Pequea Valley School District

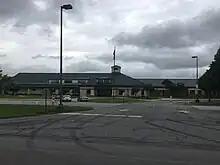
Salisbury Elementary School, located on 422 School Lane Rd in Gap, PA

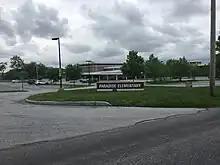
Paradise Elementary, located on 20 N Belmont Rd in Paradise, PA

Paradise Elementary School in Paradise, Pennsylvania is a K-6 facility in the Pequea Valley School District. In 2009, a new building was constructed adjacent to the old building. This new facility has features specifically added to try to limit resource consumption, such as auto-dimming lights and water fountains that use collected rainwater. Recently however, there have been talks of a new building project that would increase the number of classrooms to accommodate the many new students in the area.